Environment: real
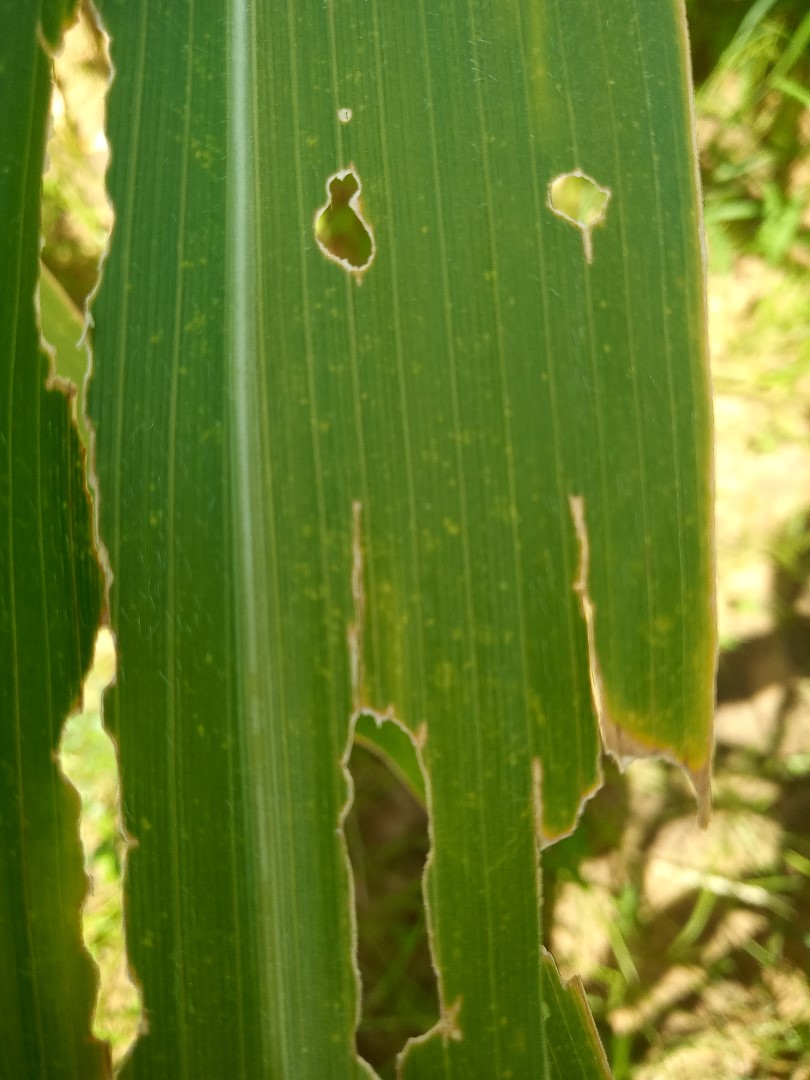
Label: fall_armyworm